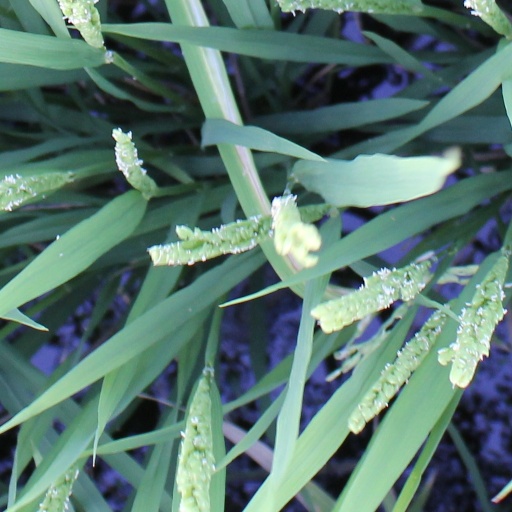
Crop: rice